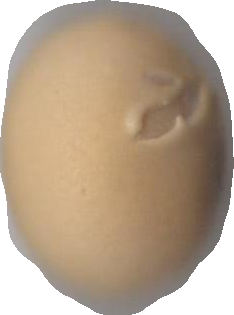
Variety: Grobogan